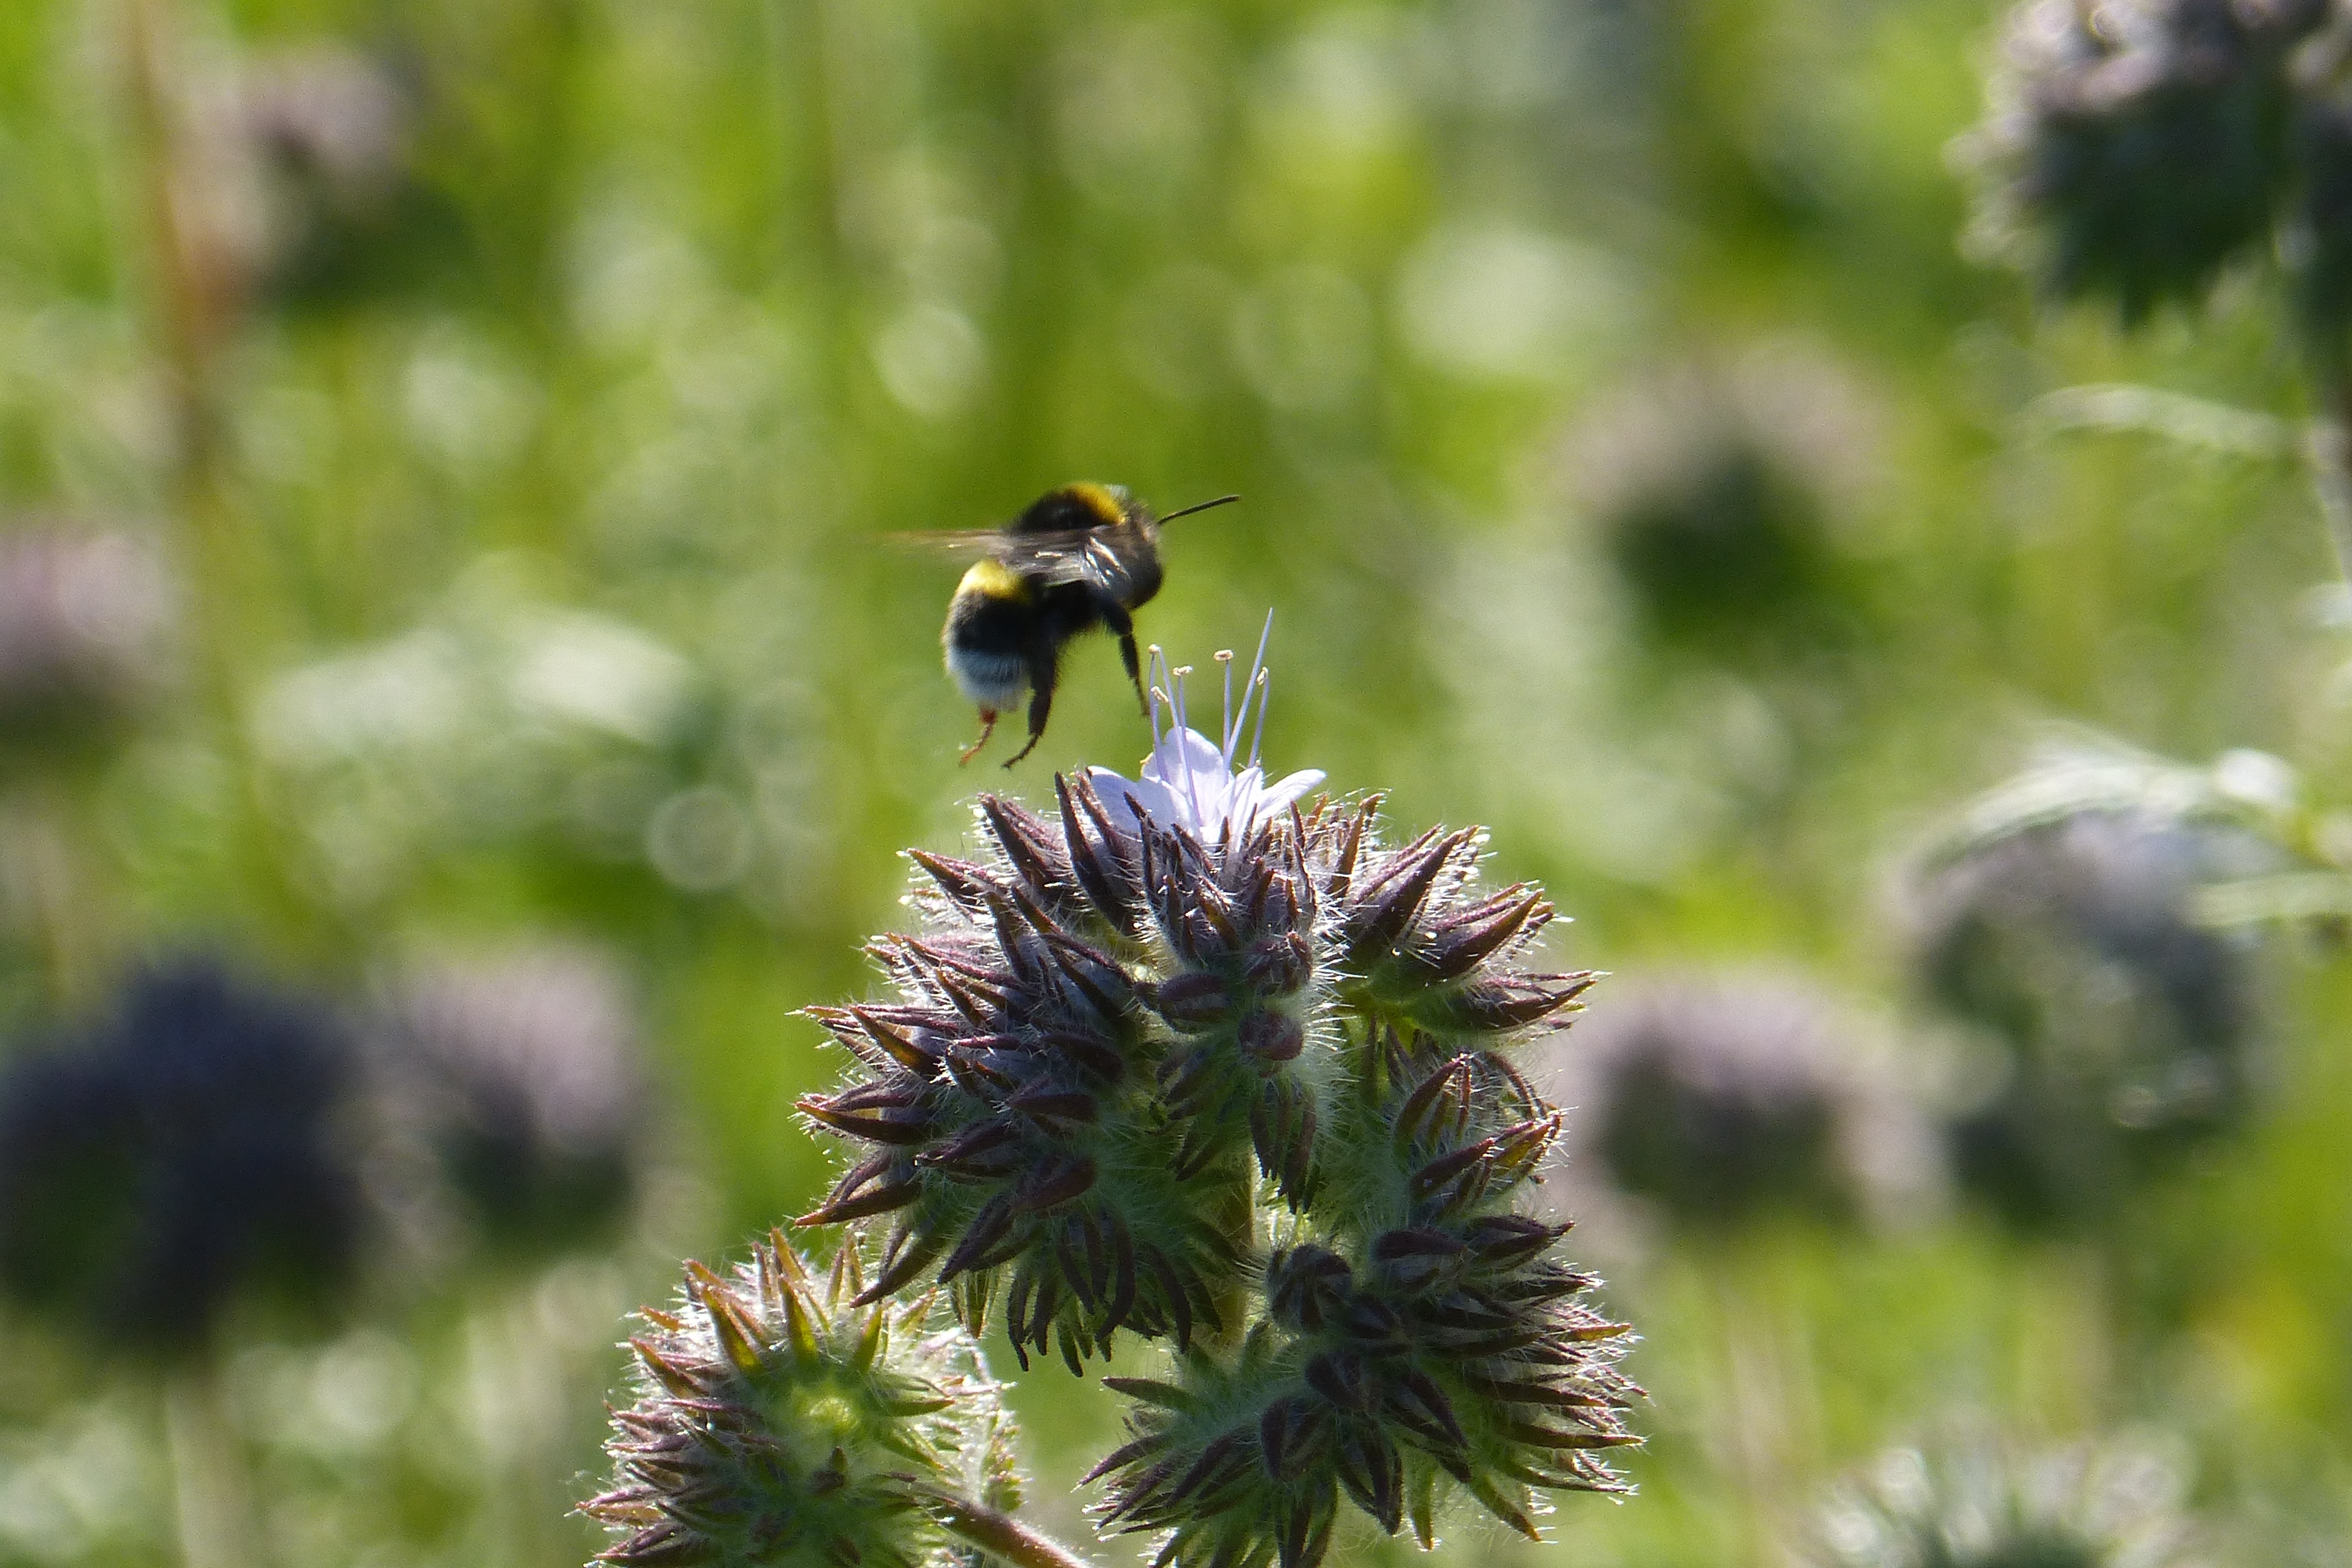
nature, plant, field, meadow, flower, summer, wildlife, green, insect, botany, flora, fauna, invertebrate, wildflower, bee, bumblebee, nectar, macro photography, honey bee, land plant, membrane winged insect